Lytta vesicatoria

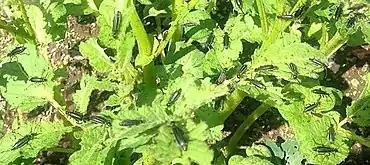
An aggregation of Spanish fly adults in Siberia. The behaviour and their toxicity suggest that their conspicuous coloration is aposematic.

The adult Spanish fly is a slender, soft-bodied metallic and iridescent golden-green insect, one of the blister beetles. It is approximately wide by long.